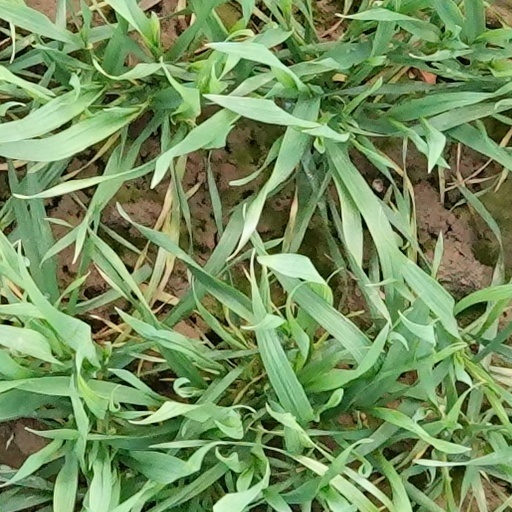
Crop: wheat